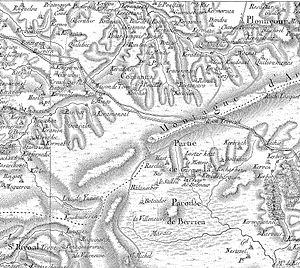
Carte de Cassini
Commana [kɔmana] est une commune française du département du Finistère, en région Bretagne. Elle fait partie du parc naturel régional d'Armorique et depuis 1989, la commune a obtenu le label « Communes du patrimoine rural de Bretagne » pour la richesse de son patrimoine architectural et paysager. Elle est située sur le versant nord des monts d'Arrée.